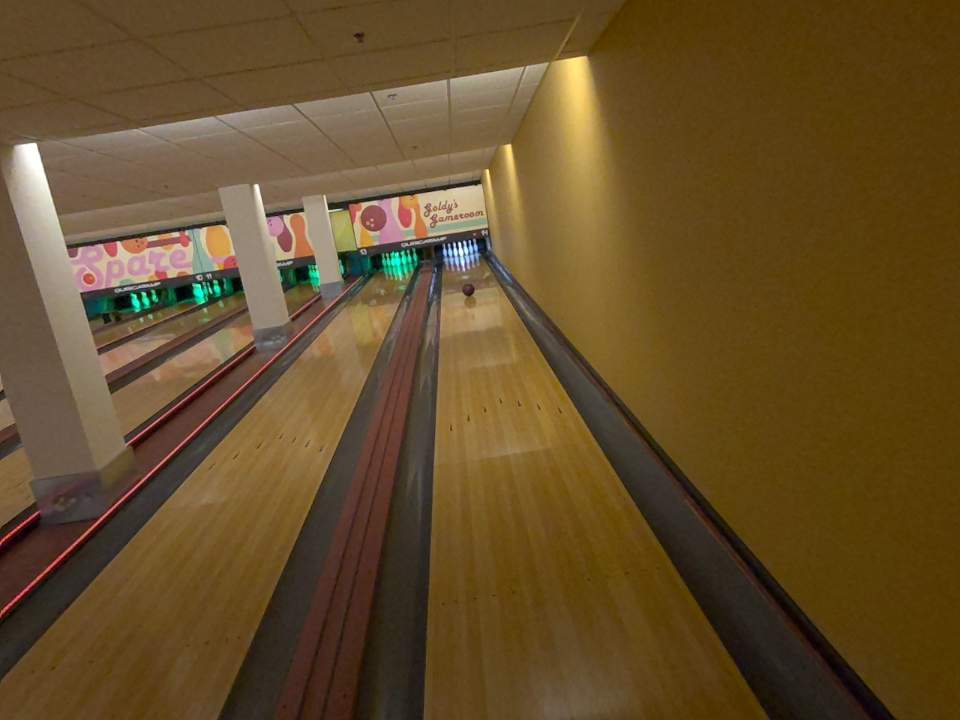
Object: bowling_ball